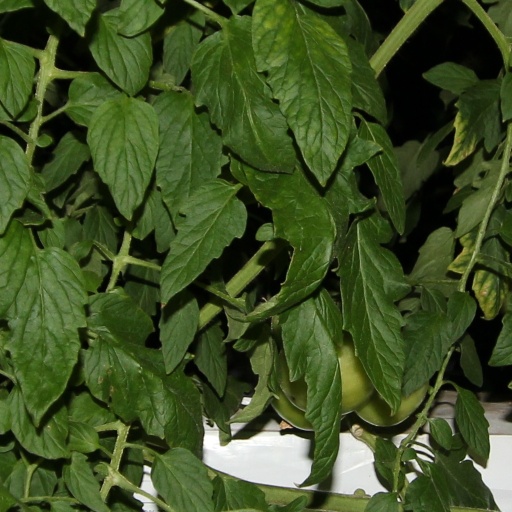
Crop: tomato